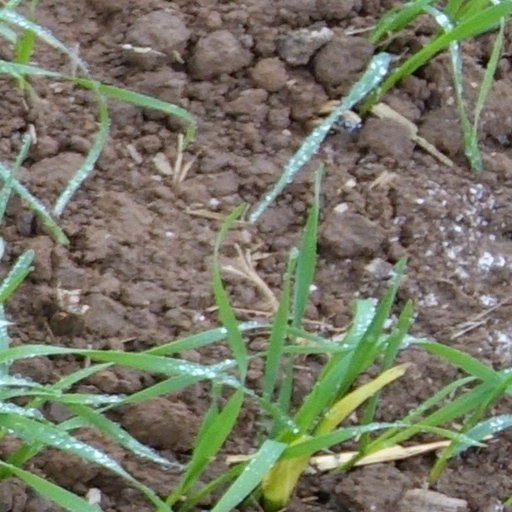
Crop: wheat